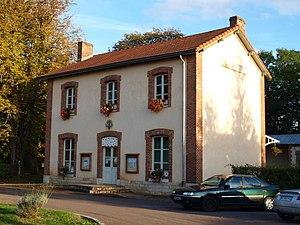
Saint-Sauveur-en-Puisaye (Yonne, France)
La communauté de communes Portes de Puisaye Forterre est une ancienne communauté de communes française, des départements de la Nièvre et de l'Yonne en région Bourgogne-Franche-Comté.
La communauté de communes de Saint-Sauveur-en-Puisaye était une communauté de communes française, située dans le département de l'Yonne et la région Bourgogne. Elle a fusionné le 1ᵉʳ janvier 2013 avec la communauté de communes Puisaye nivernaise pour former la communauté de communes Portes de Puisaye Forterre.